Multimedia University

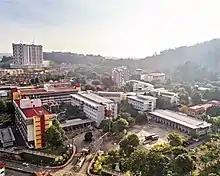
Multimedia University, Malacca campus

The university is equipped with facilities such as ASTRO lab (FCM), SiRi lab (FOM), Innov8 Lab (FCI), Ideas lab, HySpace and HyFlex (FOE), E Moot Court (FOL ), SMART Intelligent Lab (FIST), Bio Informatics Lab (FIST), iBiz Lab (FOB) and iTrade Lab (FOB) as well as numerous computer and specialist labs. There is a 200-capacity industry-grade cinema, sound stage and recording studio, audio studio, foley studio (sound effects), motion capture studio, e-Gallery for exhibitions, VR laboratory and indoor/outdoor aquaponics farms.